Zoological Society of London

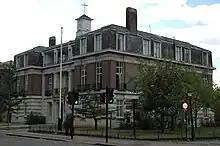
Zoological Society of London (ZSL), Main Building by John Belcher and John James Joass

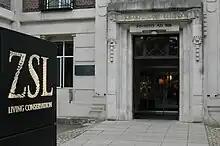
Zoological Society of London (ZSL), Main Building, Entrance

On 29 November 1822, the birthday of John Ray, "the father of modern zoology", a meeting held in the Linnean Society in Soho Square led by Rev. William Kirby, resolved to form a "Zoological Club of the Linnean Society of London". Between 1816 and 1826, discussions between Stamford Raffles, Humphry Davy, Joseph Banks and others led to the idea that London should have an establishment similar to the Jardin des Plantes in Paris. It would house a zoological collection "which should interest and amuse the public."